Dorjnyambuugiin Otgondalai

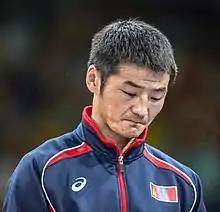
Dorjnyambuugiin Otgondalai at the 2016 Olympics

Dorjnyambuugiin Otgondalai (born 28 January 1988) is a Mongolian lightweight boxer. He won a gold medal at the 2014 Asian Games and a bronze medal at the 2016 Summer Olympics. He was the flag bearer for Mongolia during the closing ceremony of the 2016 Summer Olympics.